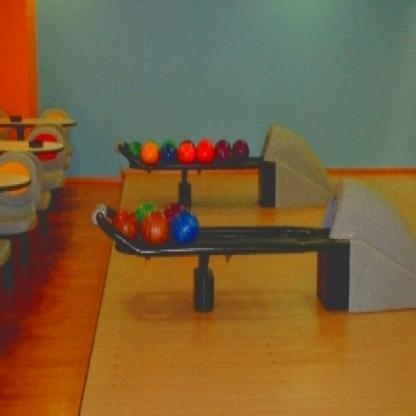
Scene: Indoor